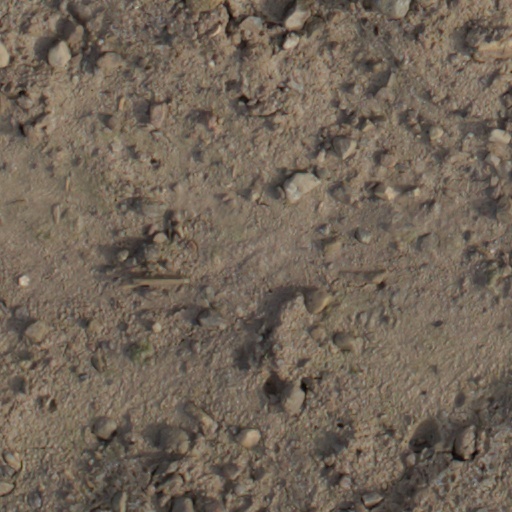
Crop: wheat